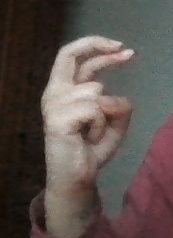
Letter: zay